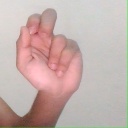
अक्षर: ढ